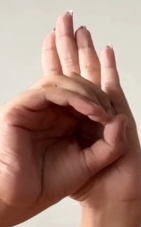
ASL sign: 0